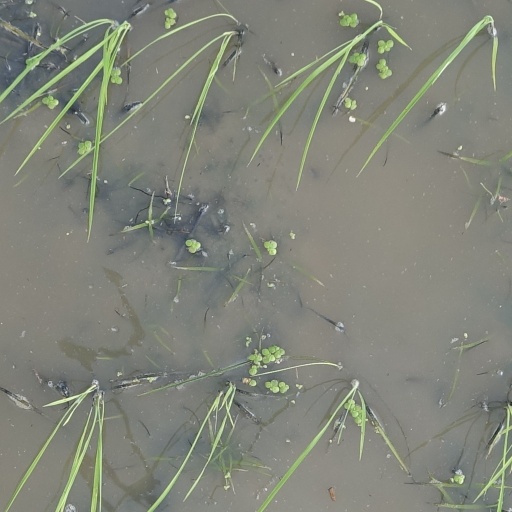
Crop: rice